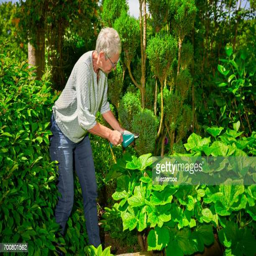
retired woman minding the plants in the garden